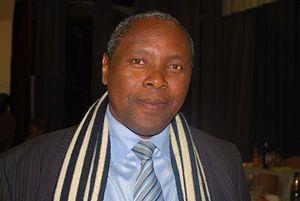
photo de 2010